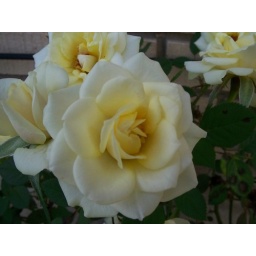
beside the sidewalk at my house